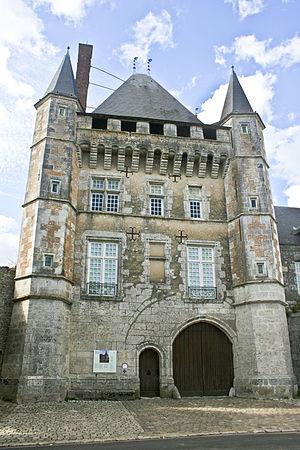
Château de Talcy (Loir-et-Cher), façade
Talcy est une commune française située dans le département de Loir-et-Cher, en région Centre-Val de Loire.
Le château de Talcy est un château Renaissance situé dans la ville du même nom. Il est géré par le centre des monuments nationaux.